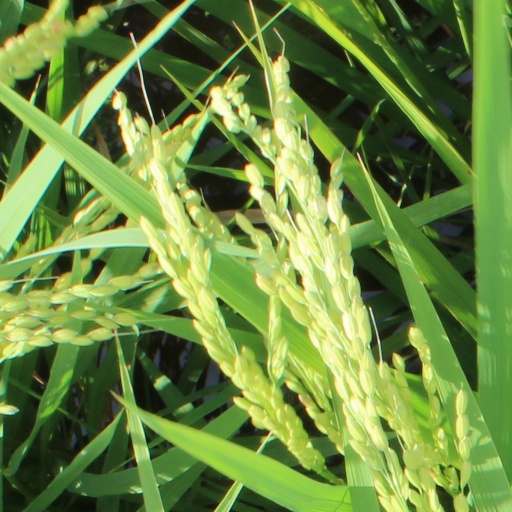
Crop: rice